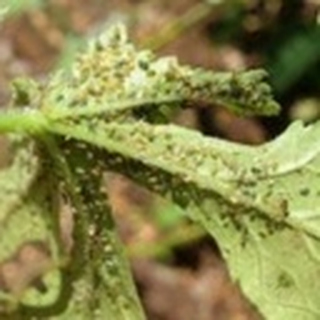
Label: cotton_aphids